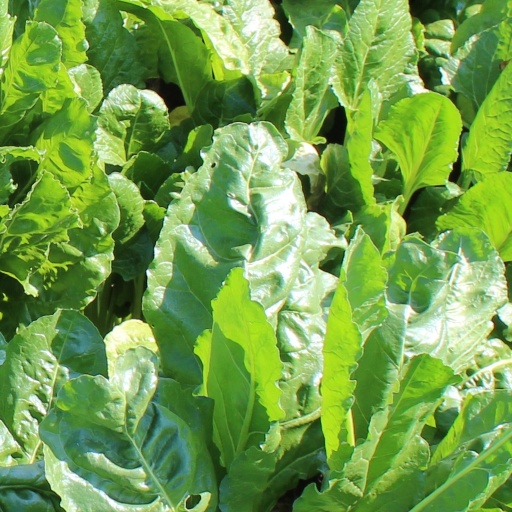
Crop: sugar beet